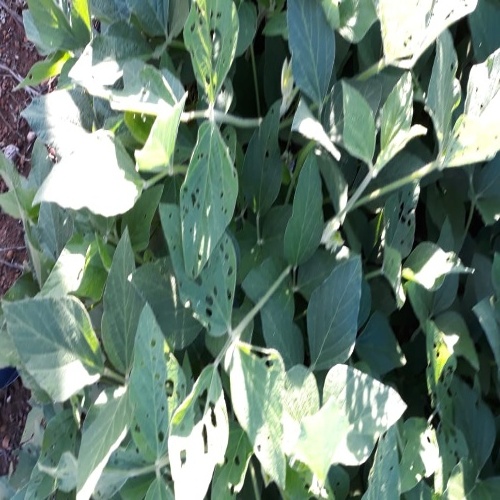
Label: Diabrotica_speciosa